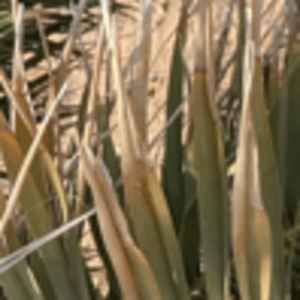
Label: Rachis Blight